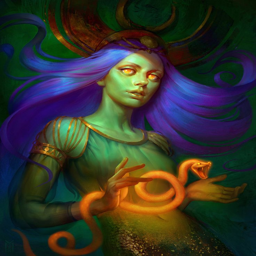
this is illustration with theme of envy for the upcoming tutorial book